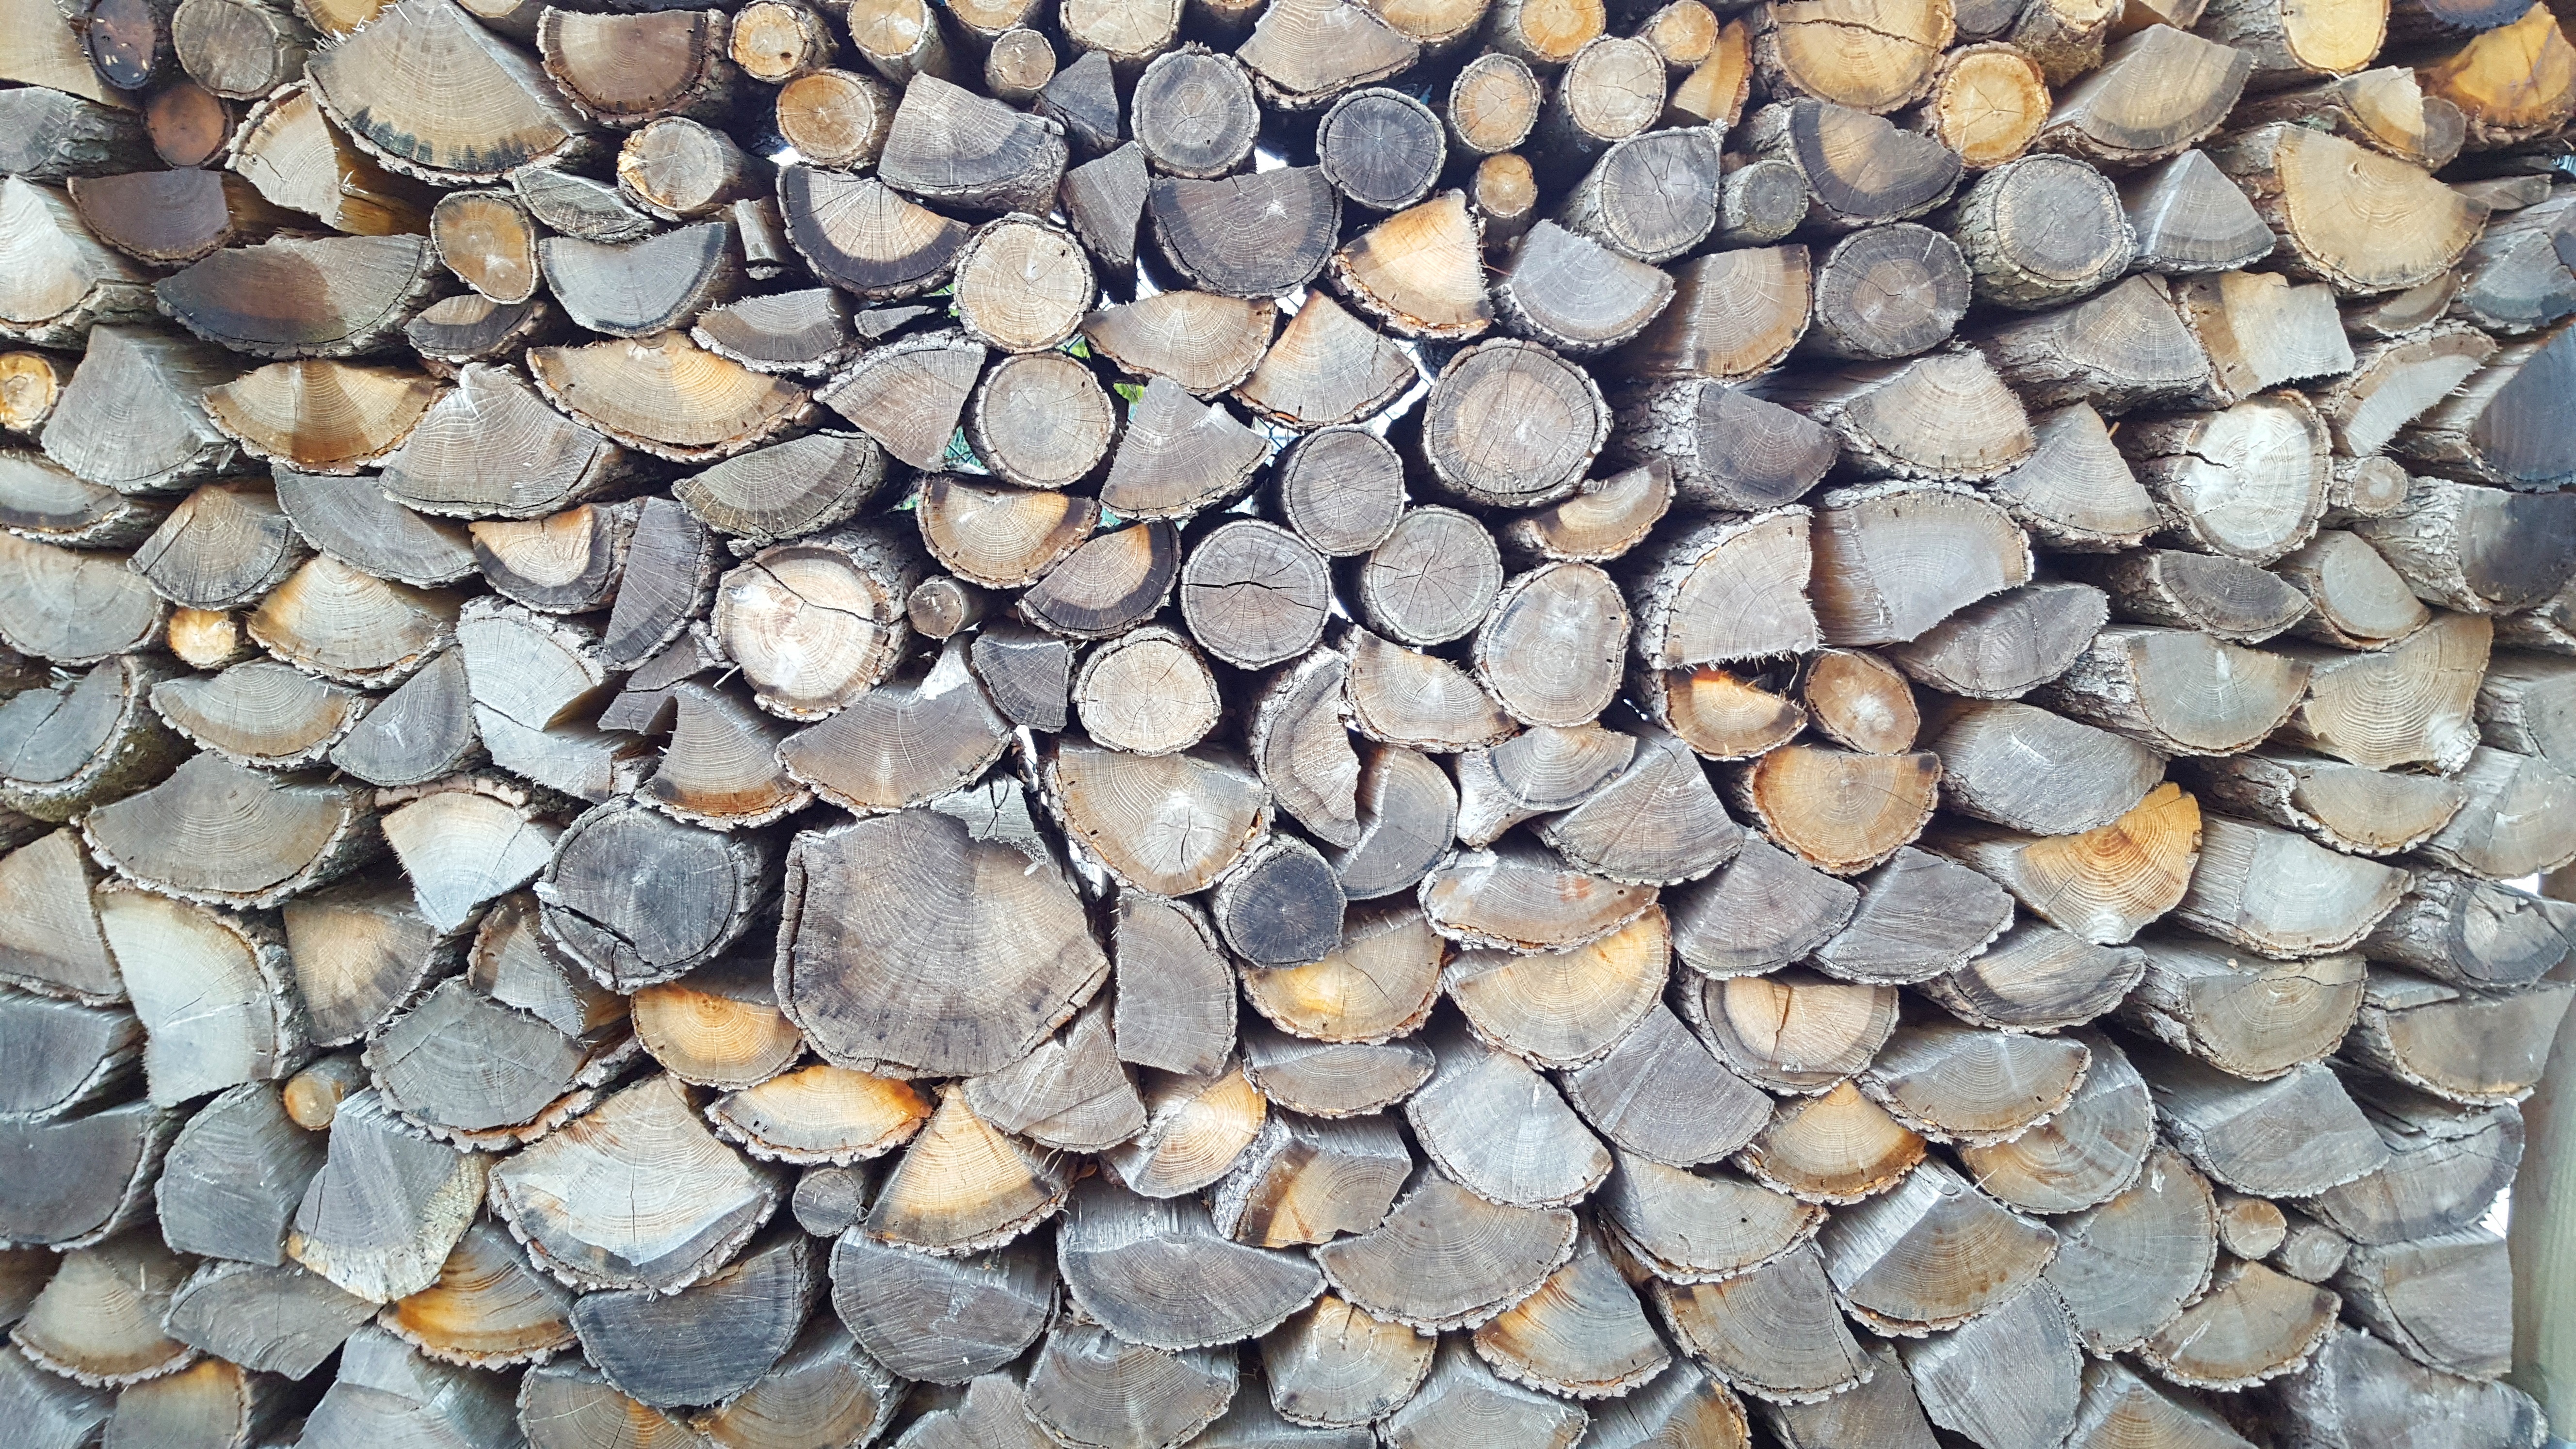
tree, rock, branch, wood, leaf, trunk, log, pebble, fire, soil, stone wall, firewood, stack, material, coconut, rubble, gravel, stacked up, holzstapel, flooring